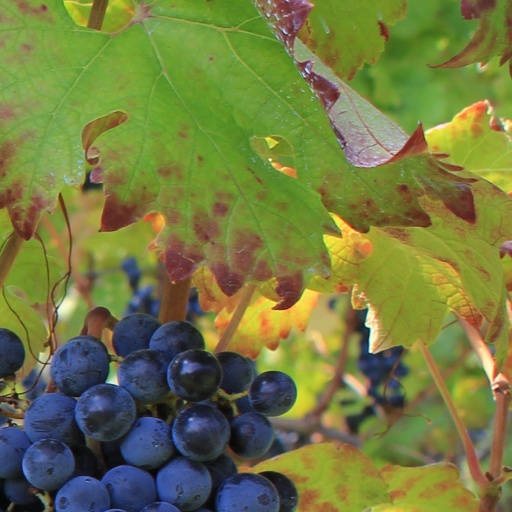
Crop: grape